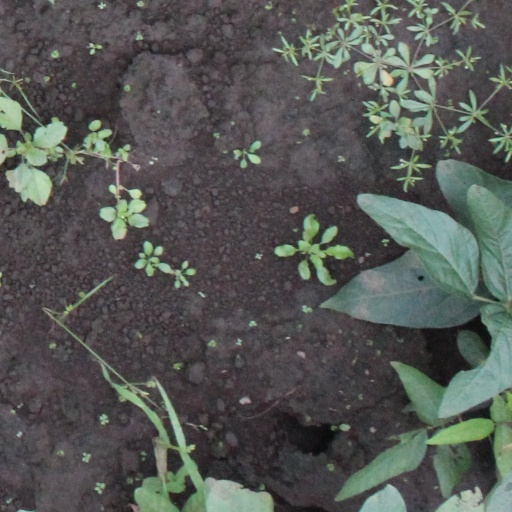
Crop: soybean